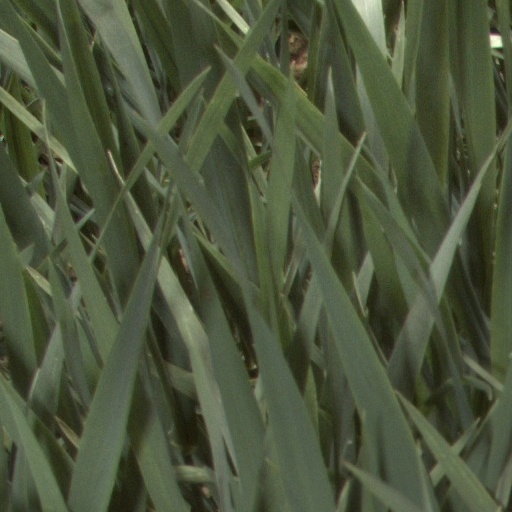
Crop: wheat